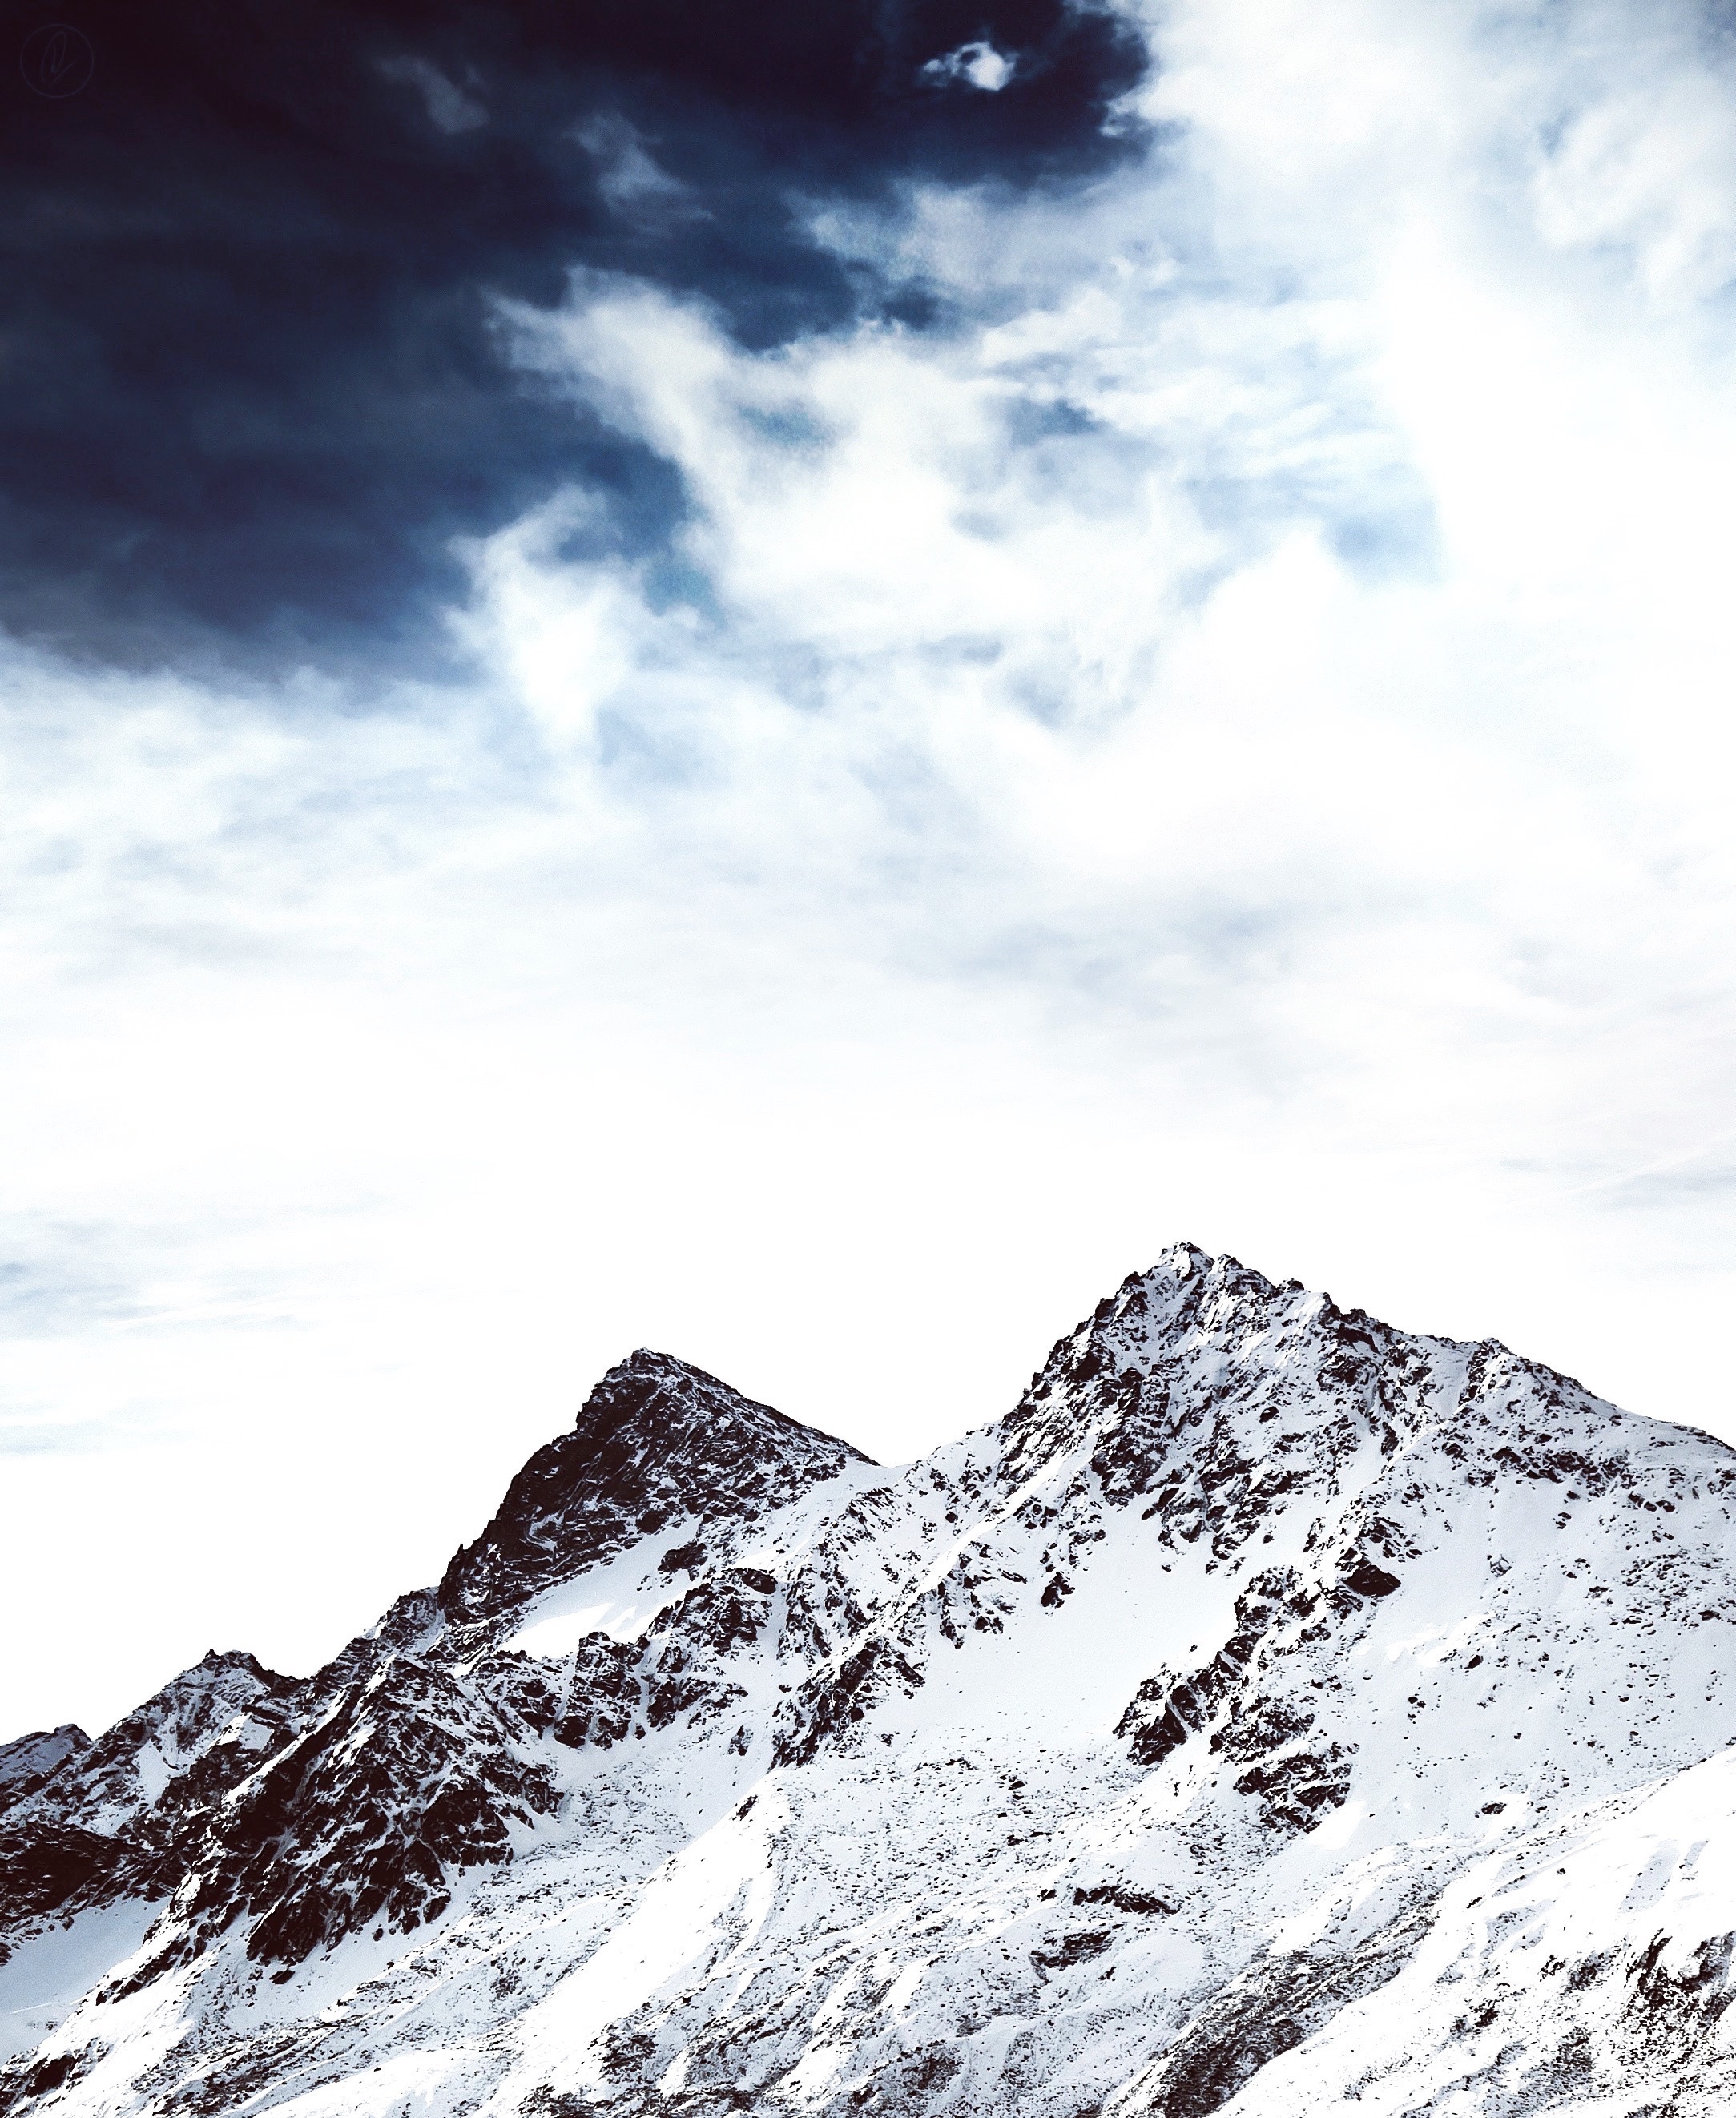
mountain, snow, cold, winter, cloud, sky, mountain range, ridge, summit, alps, plateau, landform, geographical feature, mountainous landforms, geological phenomenon